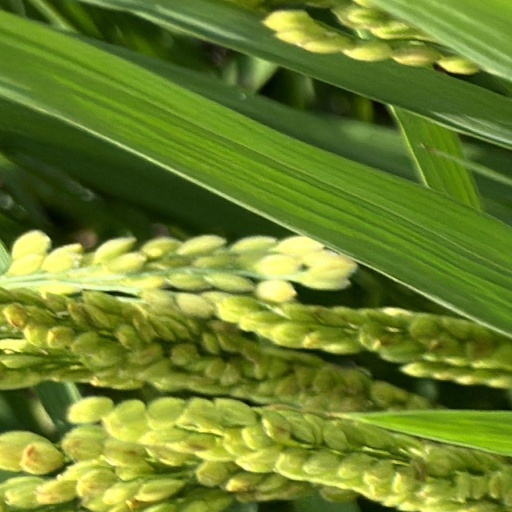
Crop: rice